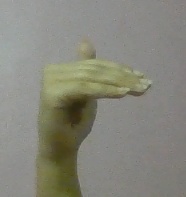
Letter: khaa